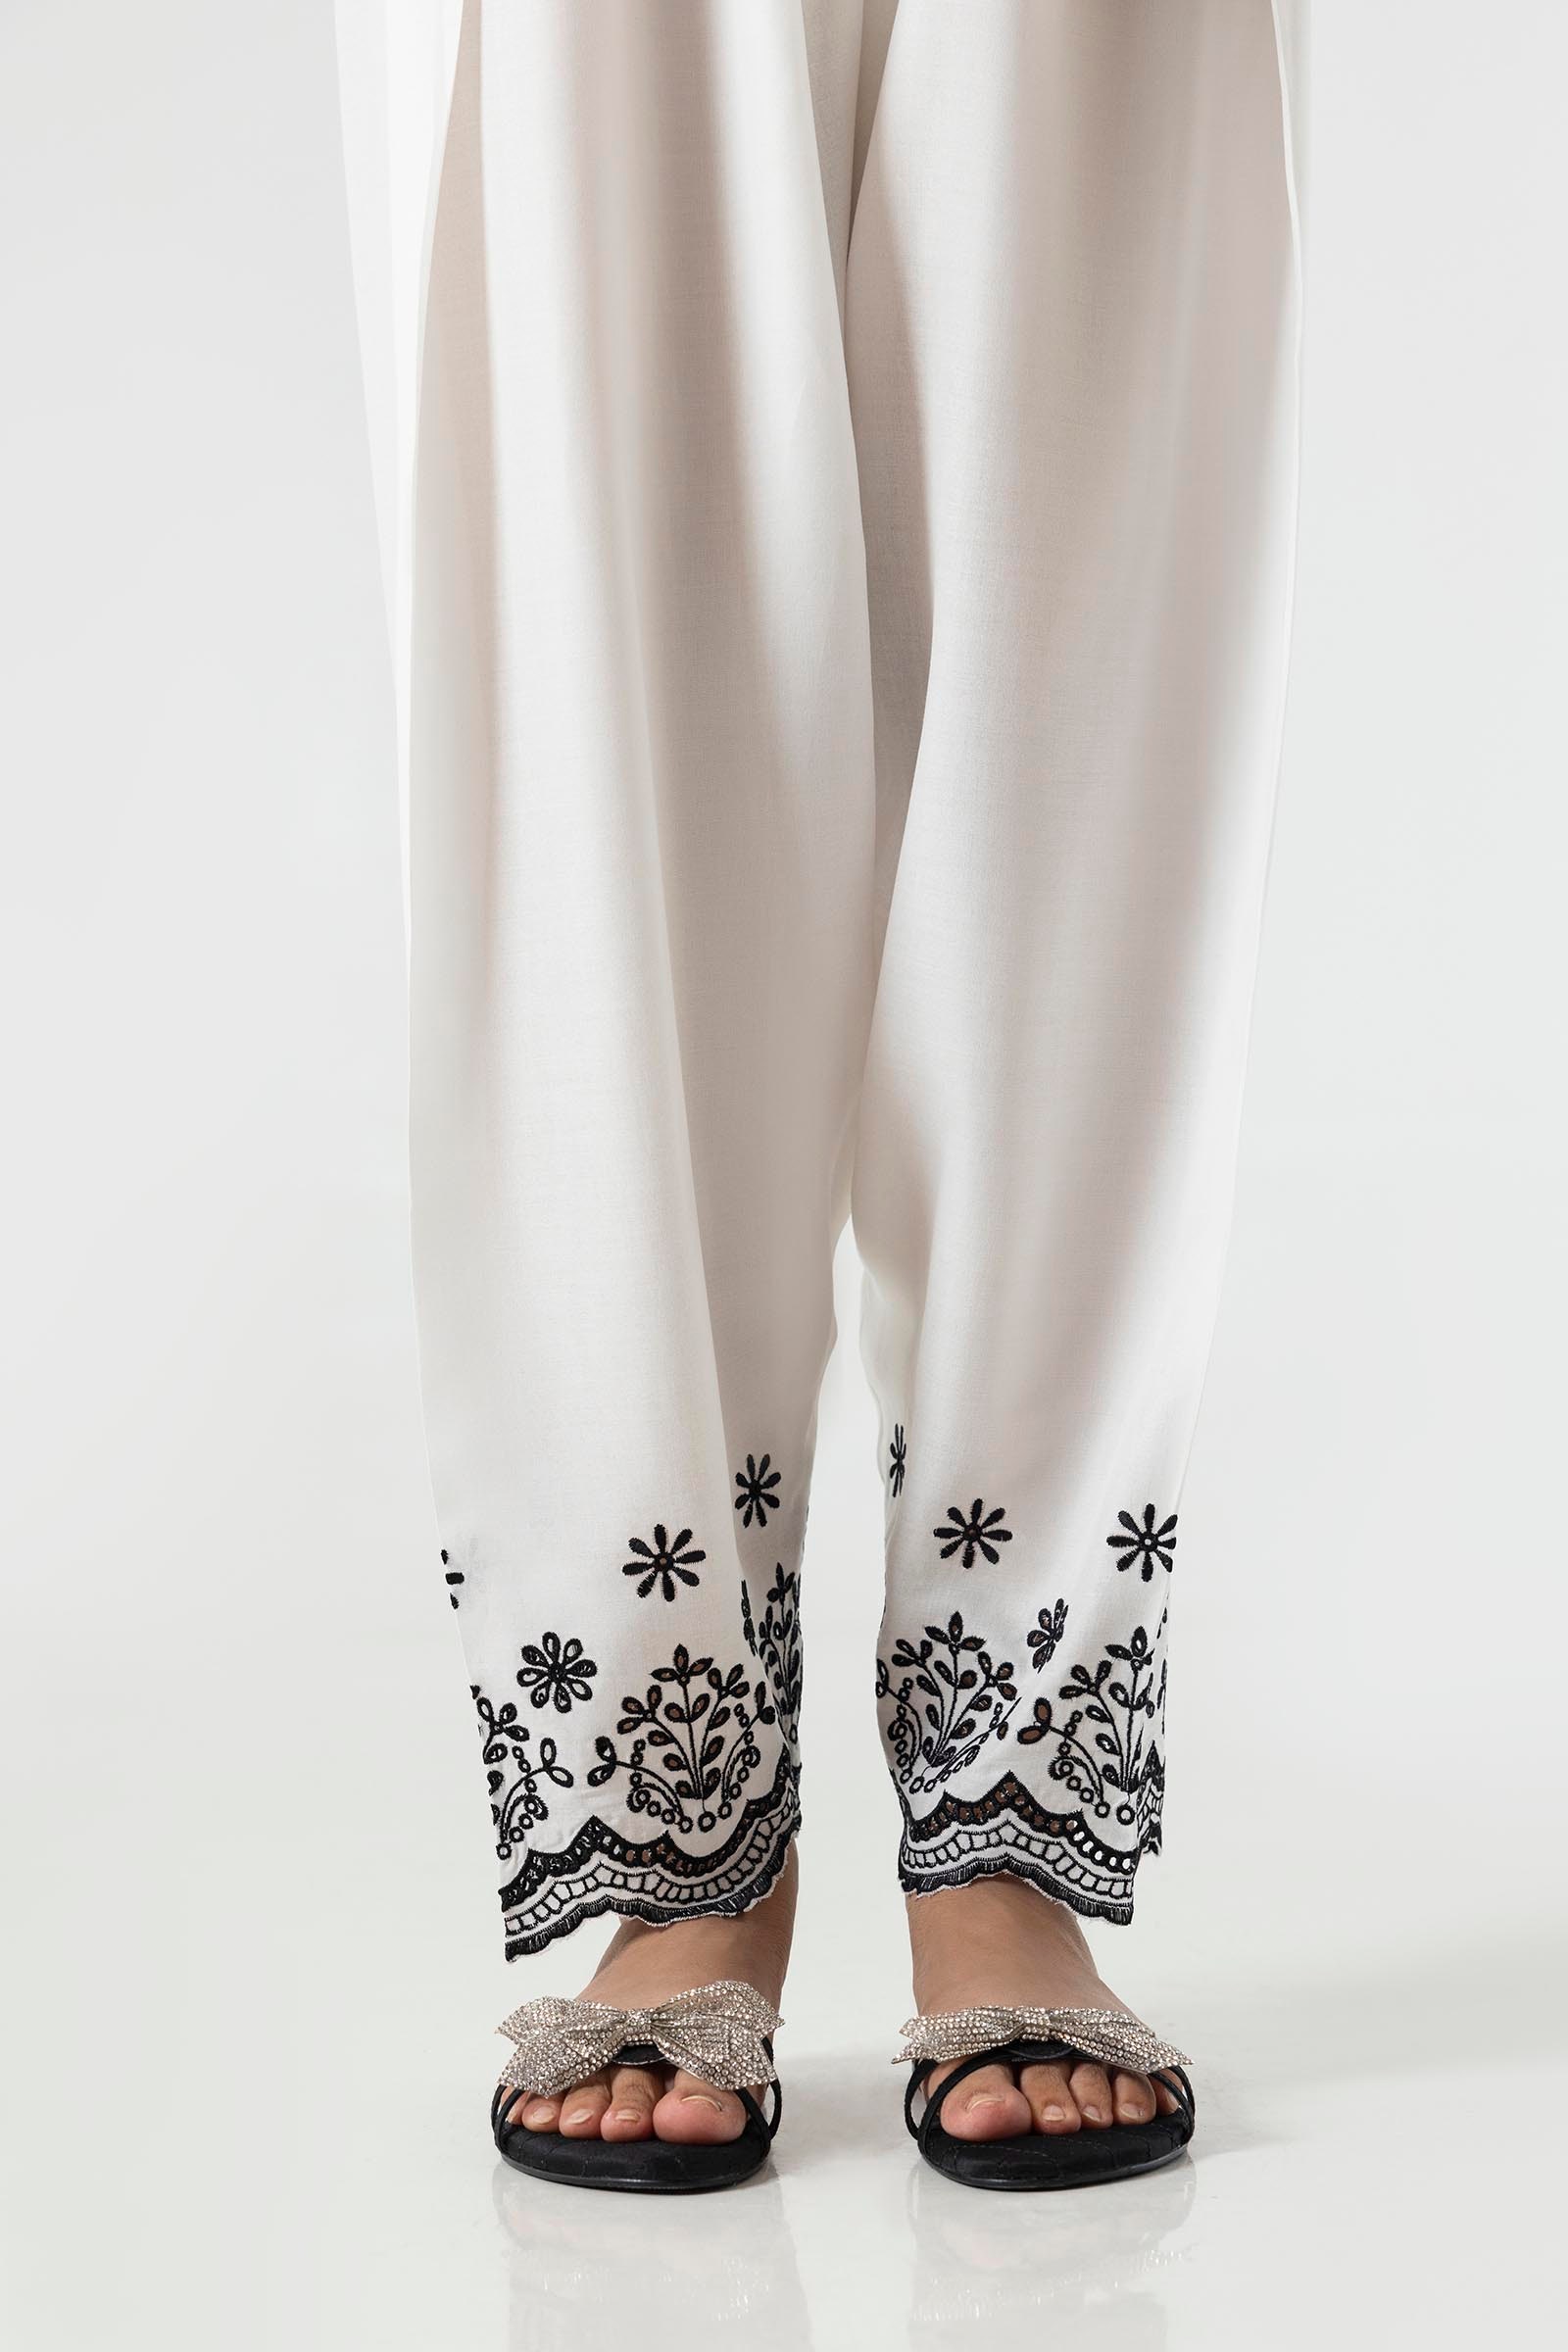
white black embroidered pajamas pants